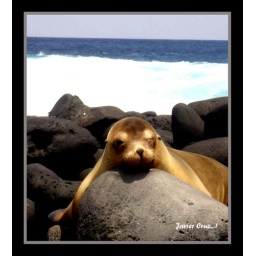
sleeping lion in the famous San Cristobal Ecuador...